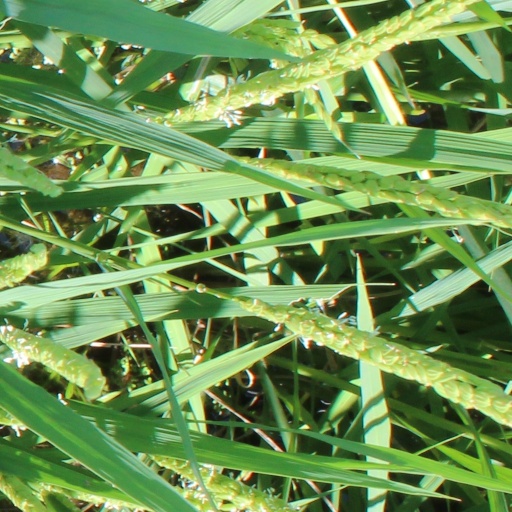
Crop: rice